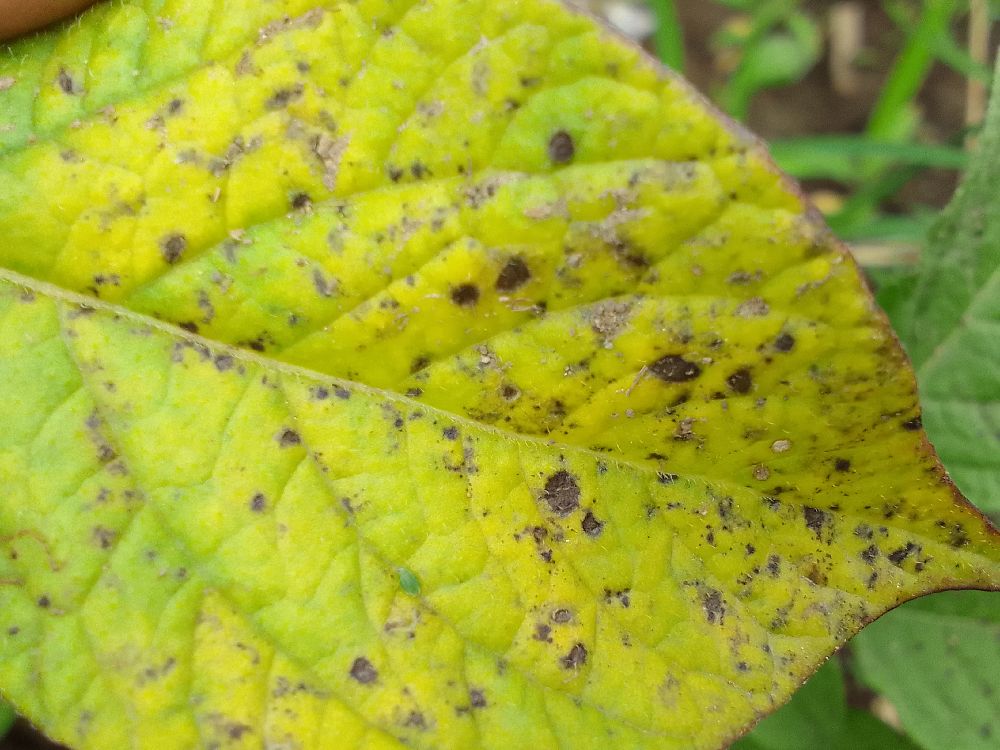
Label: Early blight